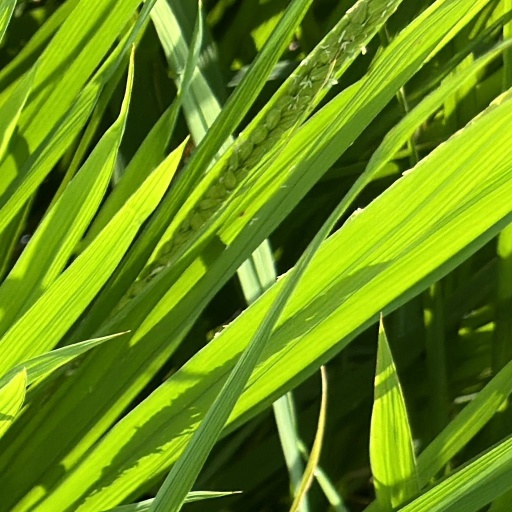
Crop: rice